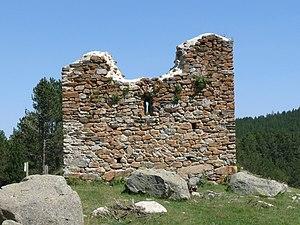
Ancienne église de Balcère, Les Angles, Pyrénées-Orientales, France
L'église Sainte-Marie de Vallsera est une église romane en ruines située au lieu-dit Valsera, ou Vallserra, aux Angles, dans le Capcir, dans le département français des Pyrénées-Orientales.